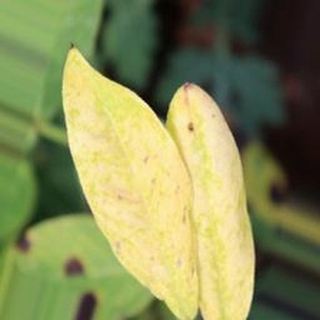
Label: groundnut_nutrition_deficiency